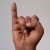
The image shows a hand gesture representing the letter 'I' in Indian Sign Language.